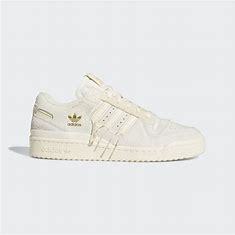
Brand: adidas
Model: originals Adidas Originals Forum 84